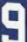
Number: 9